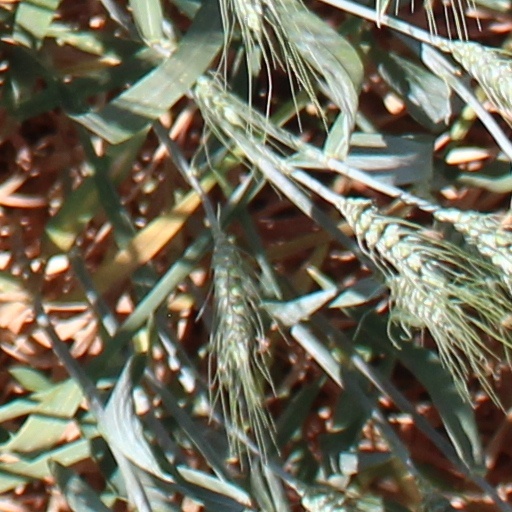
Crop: wheat